Illinois Route 29

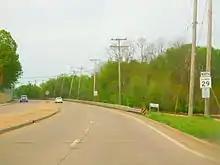
IL 29 in Peoria just north of the McClugage Bridge

Route 29 enters Springfield at the Abraham Lincoln Capital Airport, and runs around the north and east sides of the city. After leaving Springfield at an interchange with Interstate 55/Interstate 72/U.S. Route 36, Route 29 runs southeast through Taylorville, passing the end of Illinois Route 104 and crossing Illinois Route 48, then ending at U.S. Route 51/Illinois Route 16 in Pana.